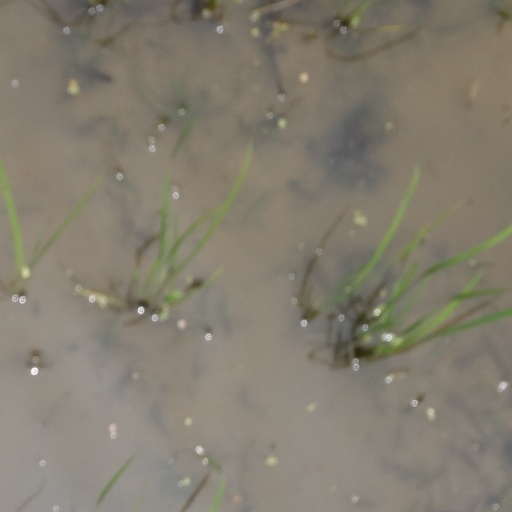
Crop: rice